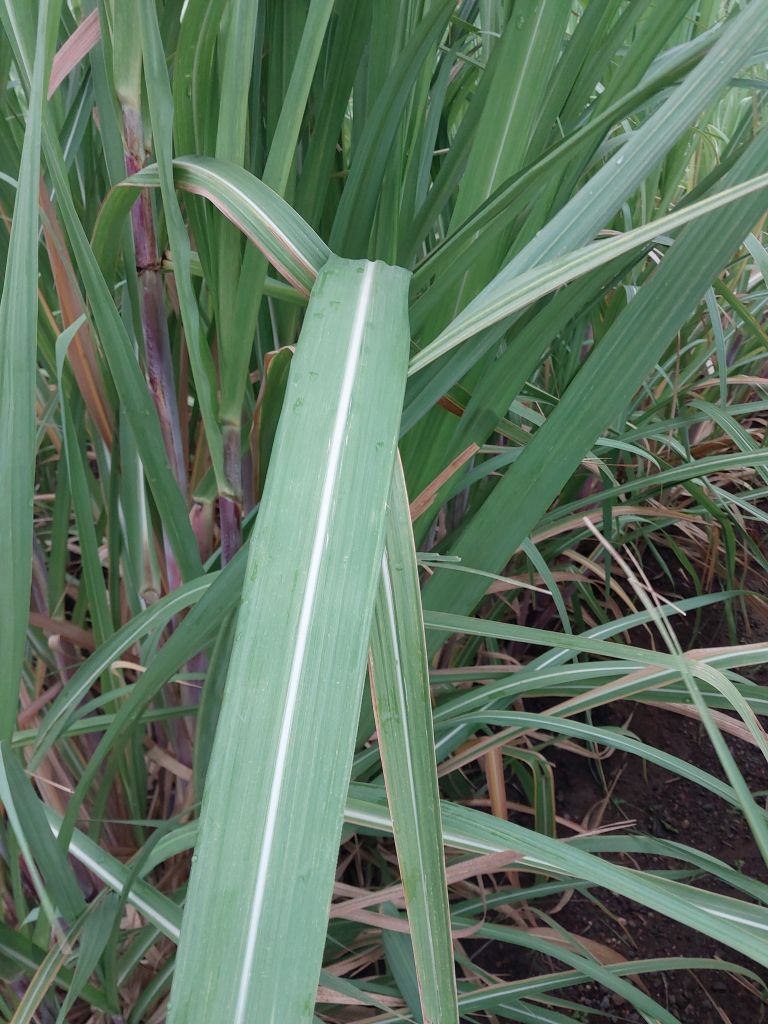
Label: Healthy